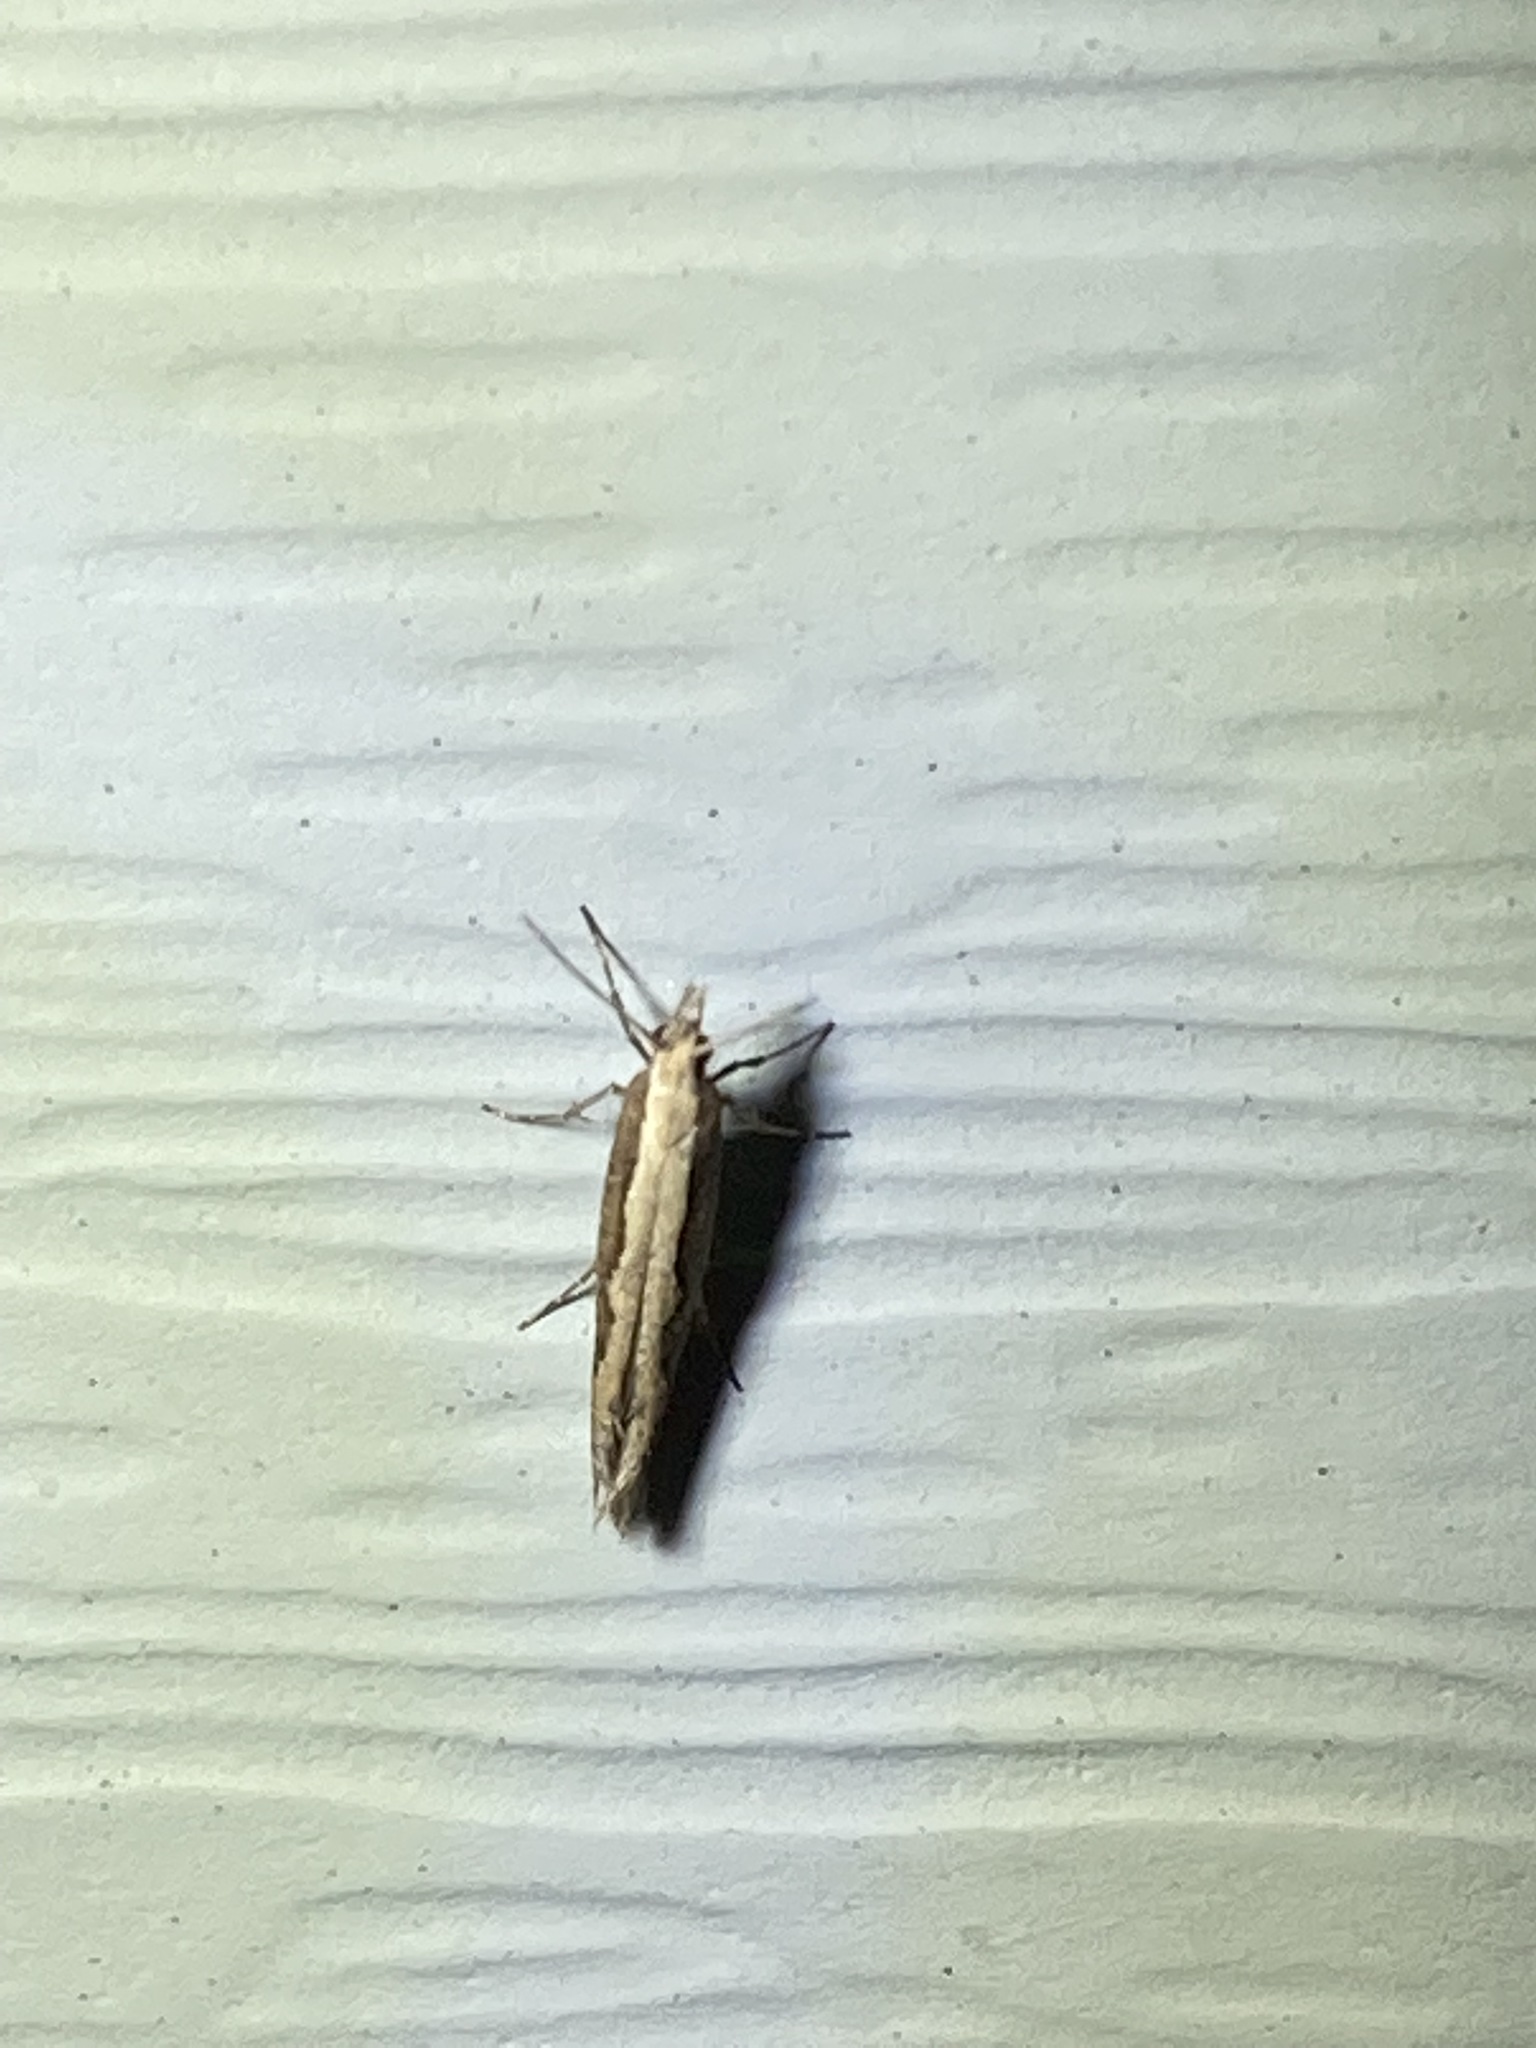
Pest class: diamondback_moth